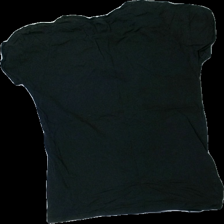
View: back
Type: T-shirt
Category: Ladies
Brand: Gina Tricot
Colors: Black
Material: 100% Cotton
Cut: Loose
Size: S
Season: All
Price range: <50
Recommended usage: Export
Description: black t-shirt with print
Comment: washed out